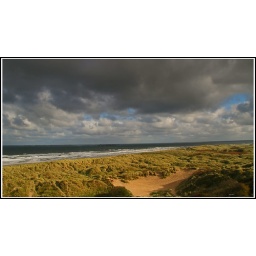
took this off banbourgh castle over looking the beach